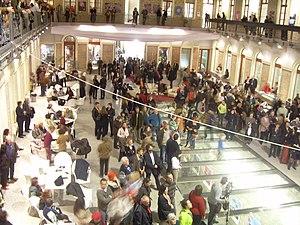
Le VAM Design Center est un complexe de bâtiment hongrois situé dans le 6ᵉ arrondissement de Budapest. Les 5 000 m² de surface sont consacrés à des expositions, foires et conférences concernant le design et l'art contemporain.